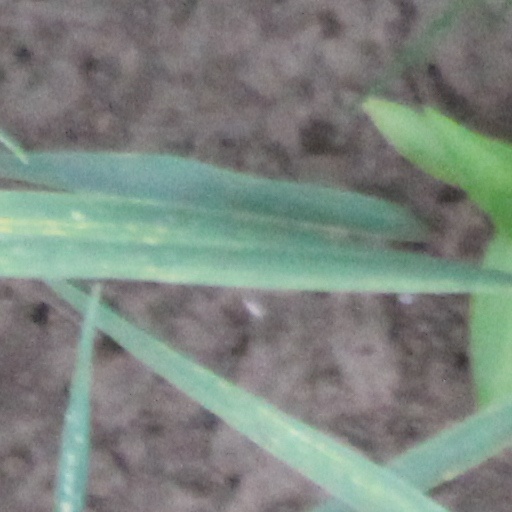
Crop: wheat